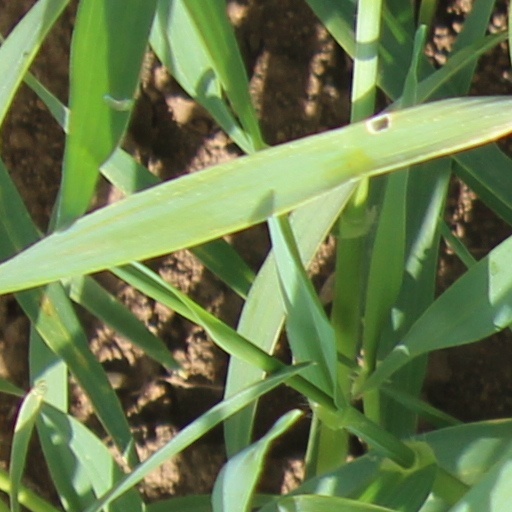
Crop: wheat